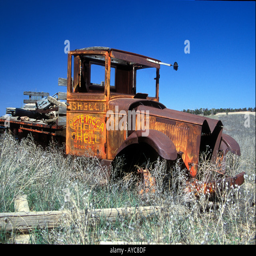
old truck in a field